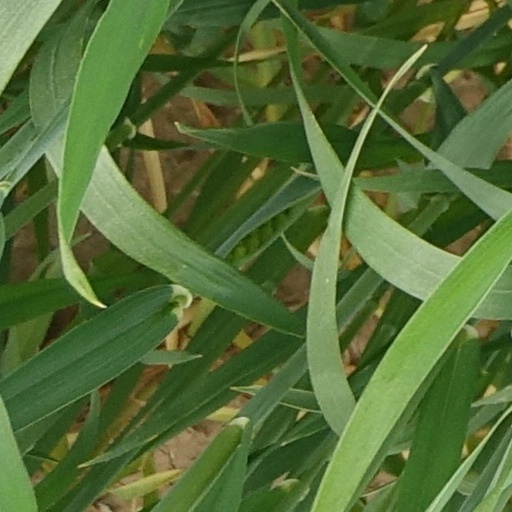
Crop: wheat